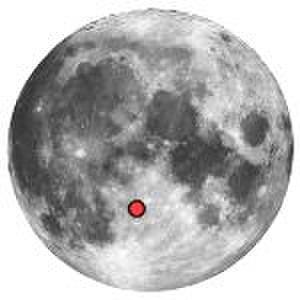
Les cratères lunaires désignent les cratères présents sur la Lune. La surface de la Lune présente de nombreux cratères, presque tous formés par impacts.
Voici une liste des cratères de la Lune. La plupart d'entre eux sont des cratères d'impact. Plus de 30 000 cratères, dont les diamètres sont compris entre 1 km et plus de 100 km, sont observables au télescope depuis la Terre.